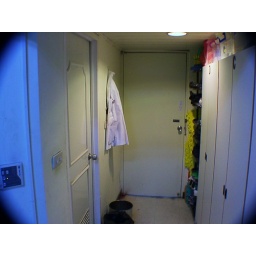
the room's door, bathroom door on the left, closets on the right, shoes shelf on the right corner, just by the door, pretty high